Premiership of David Cameron

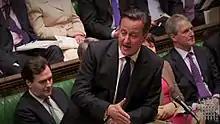
Cameron at Prime Minister's Questions in 2012

The morning after the 2010 general election presented the country with no single political party able to form a government that would command a majority in the House of Commons for the first time since the February 1974 general election with the Labour Party led by Harold Wilson falling short of a majority. In light of this reality the Conservative leader, David Cameron, went public and gave a "big, open and comprehensive offer" to the Liberal Democrats' leader Nick Clegg and said that he wanted to open up negotiations with them to form Britain's first coalition government since Winston Churchill's war ministry during the Second World War. In reply, Clegg said that he had always maintained that the party with the most seats and the most votes should have the right to seek to govern. Speaking to the press he said: "It seems this morning that it is the Conservative Party which has more votes and more seats – although not an absolute majority – which is why I now think that it is the Conservative Party which should seek to govern in the national interest."